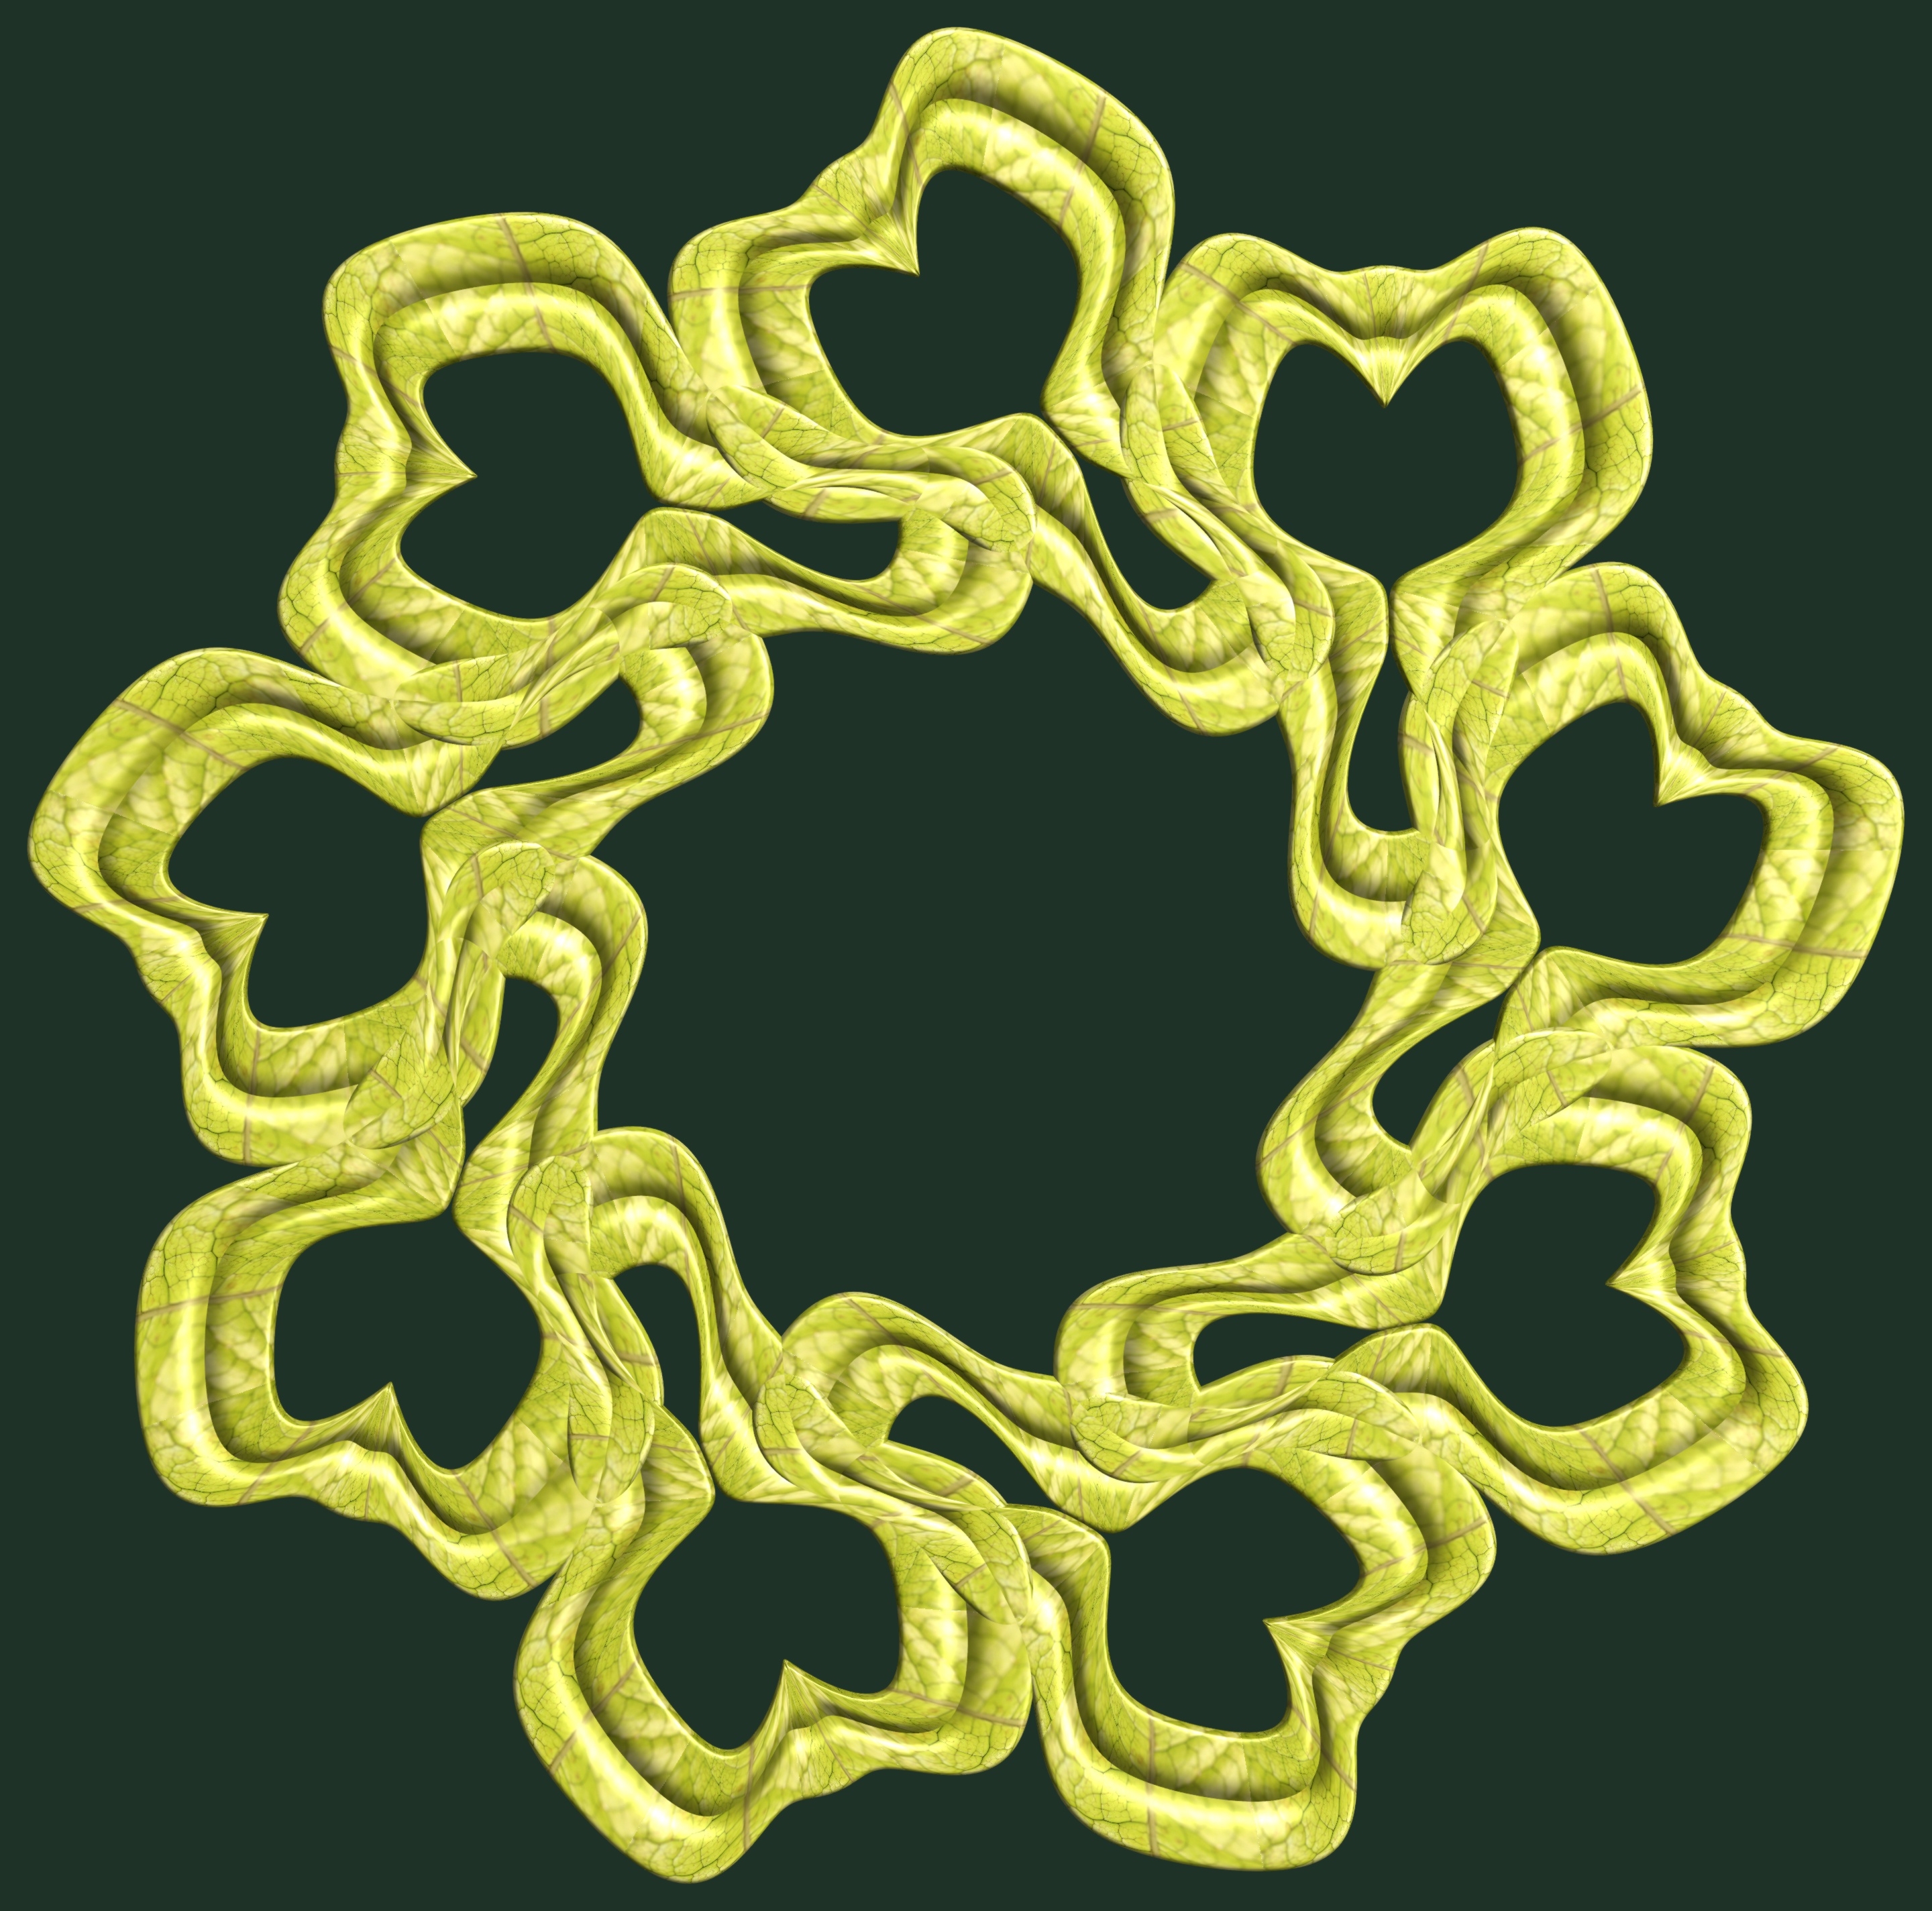
structure, texture, chain, pattern, circle, jewellery, font, cool image, design, symmetry, 3d, graphic, torus, mathematica, cg, parametricplot3d, code, program, algorithm, mapping